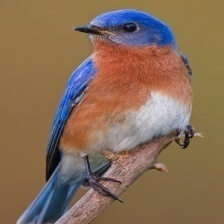
Species: EASTERN BLUEBIRD
Scientific name: SIALIA SIALIS